Justin Bieber

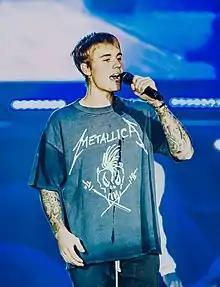
Bieber performing in Kraków, Poland, during the Purpose World Tour in 2016

The Believe Tour, which further promoted the album, began in September 2012 in Glendale, Arizona. On December 14, 2012, Bieber appeared on "The Ellen DeGeneres Show", where he announced plans to release an acoustic album titled "Believe Acoustic", which was released on January 29, 2013. The album debuted at number one on the "Billboard" 200, making Bieber the first artist in history to have five number-one albums in the US before turning 19.